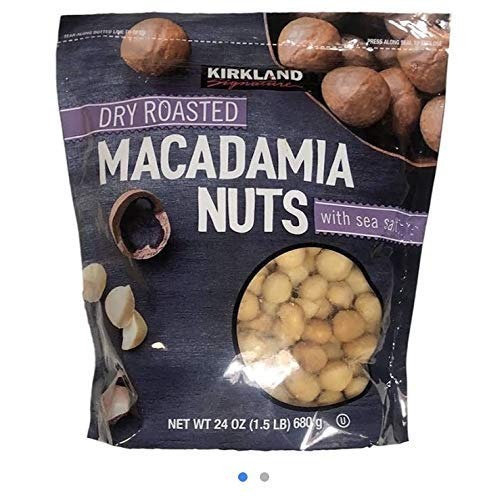
Item Name: Kirkland Dry Roasted Macadamia Nuts with Sea Salt 680g (1.5 LB)
Bullet Point 1: Buttery crisp and delicious
Bullet Point 2: Macadamia nuts
Bullet Point 3: Deliciously dry roasted Macadamia nuts
Bullet Point 4: Full nutrition facts
Value: 24.0
Unit: Ounce

Price: 17.39